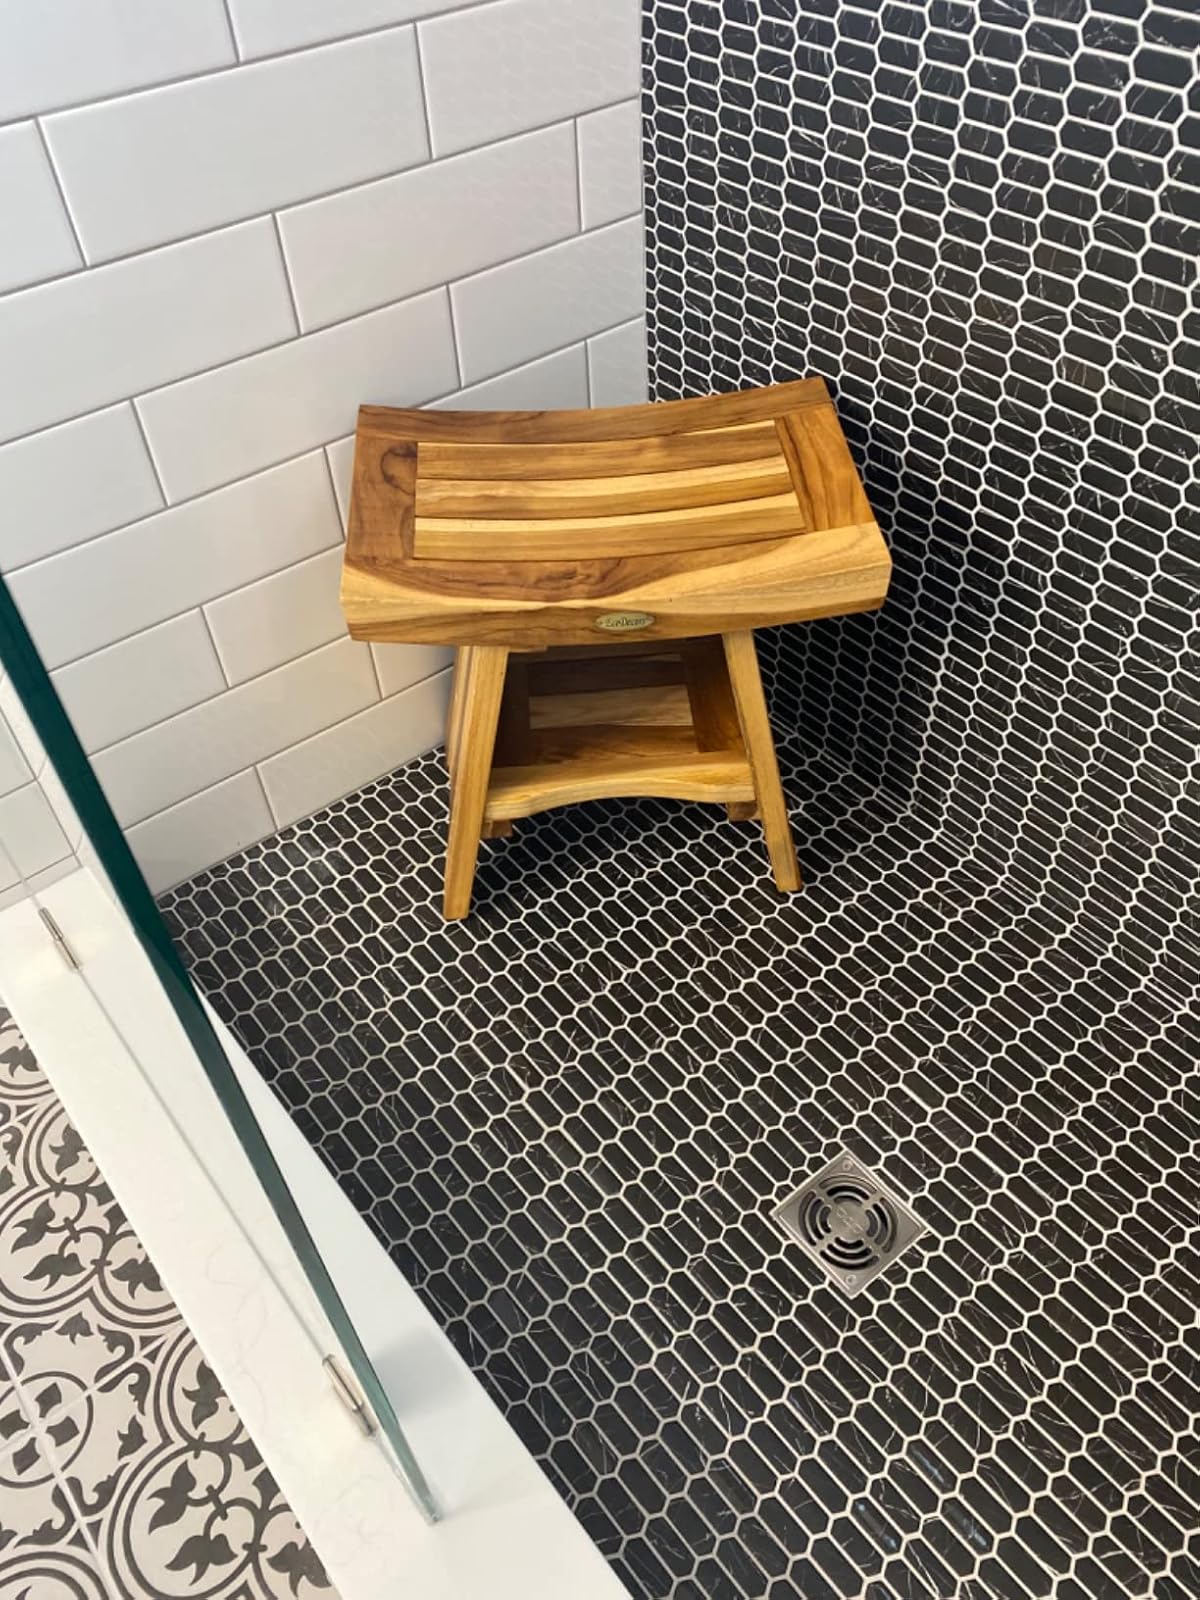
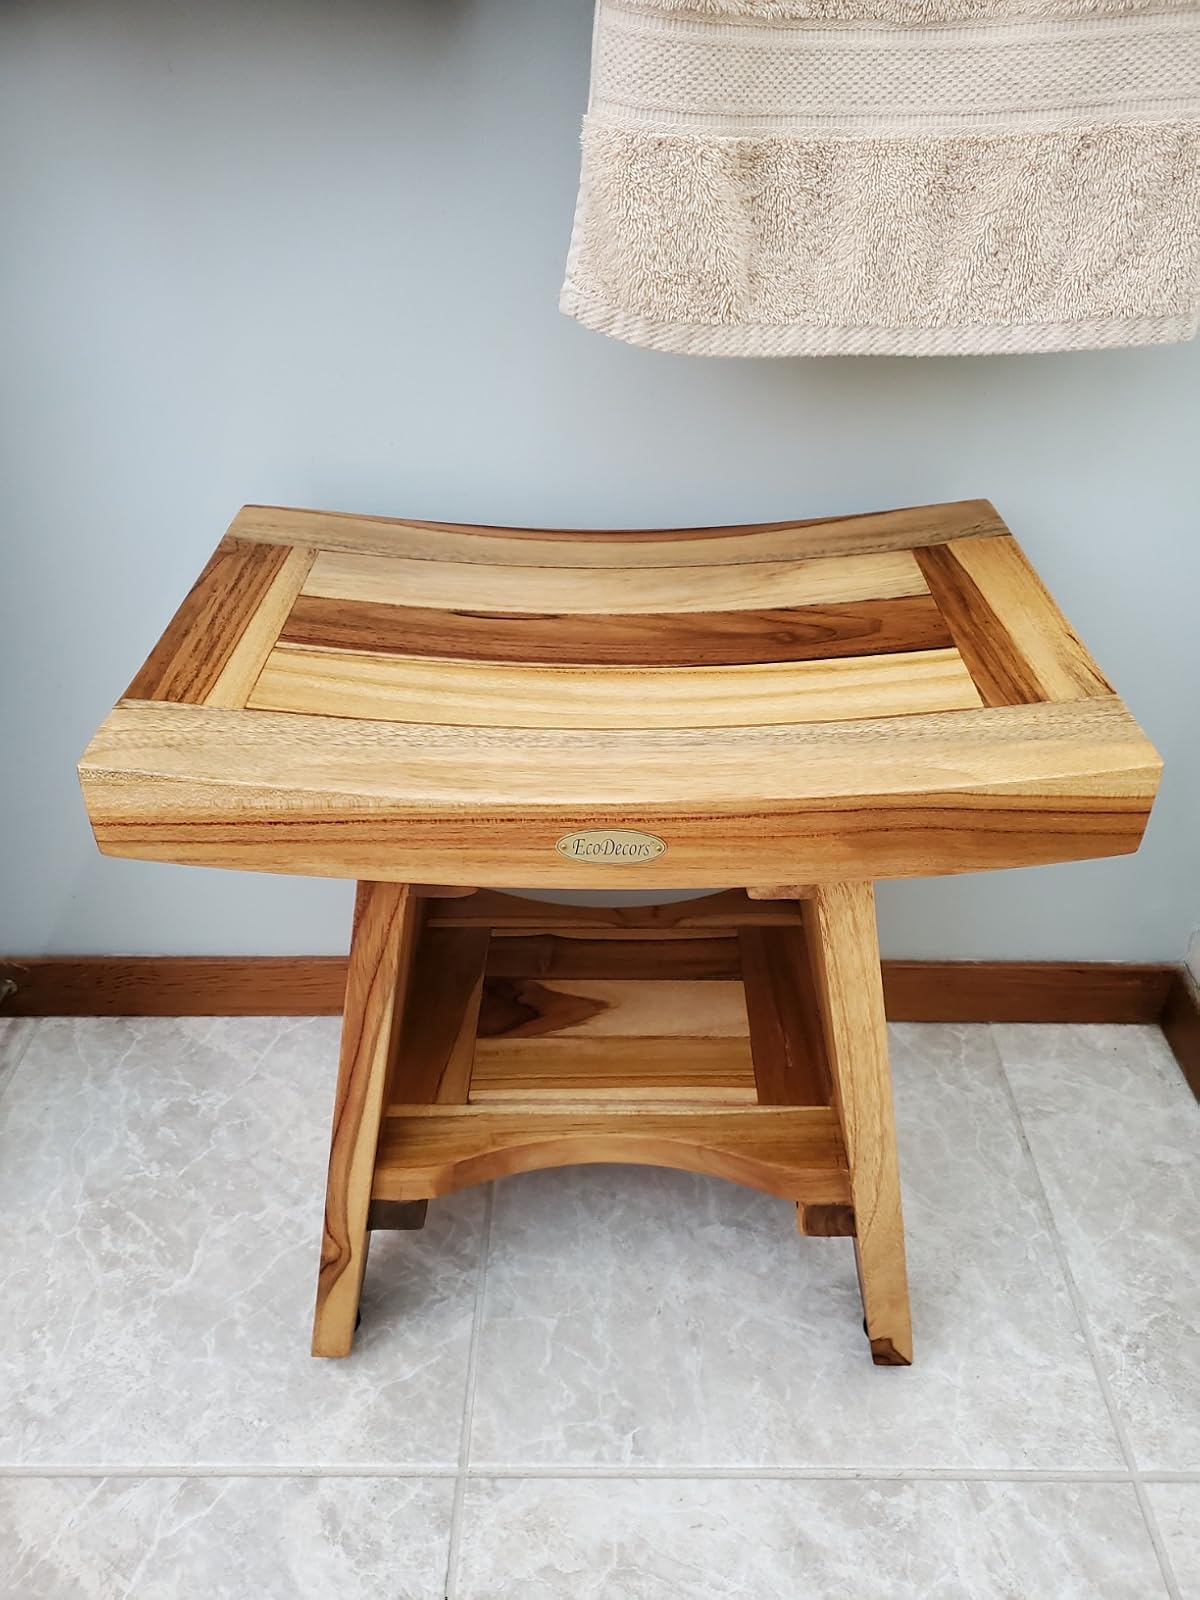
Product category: stool
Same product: yes